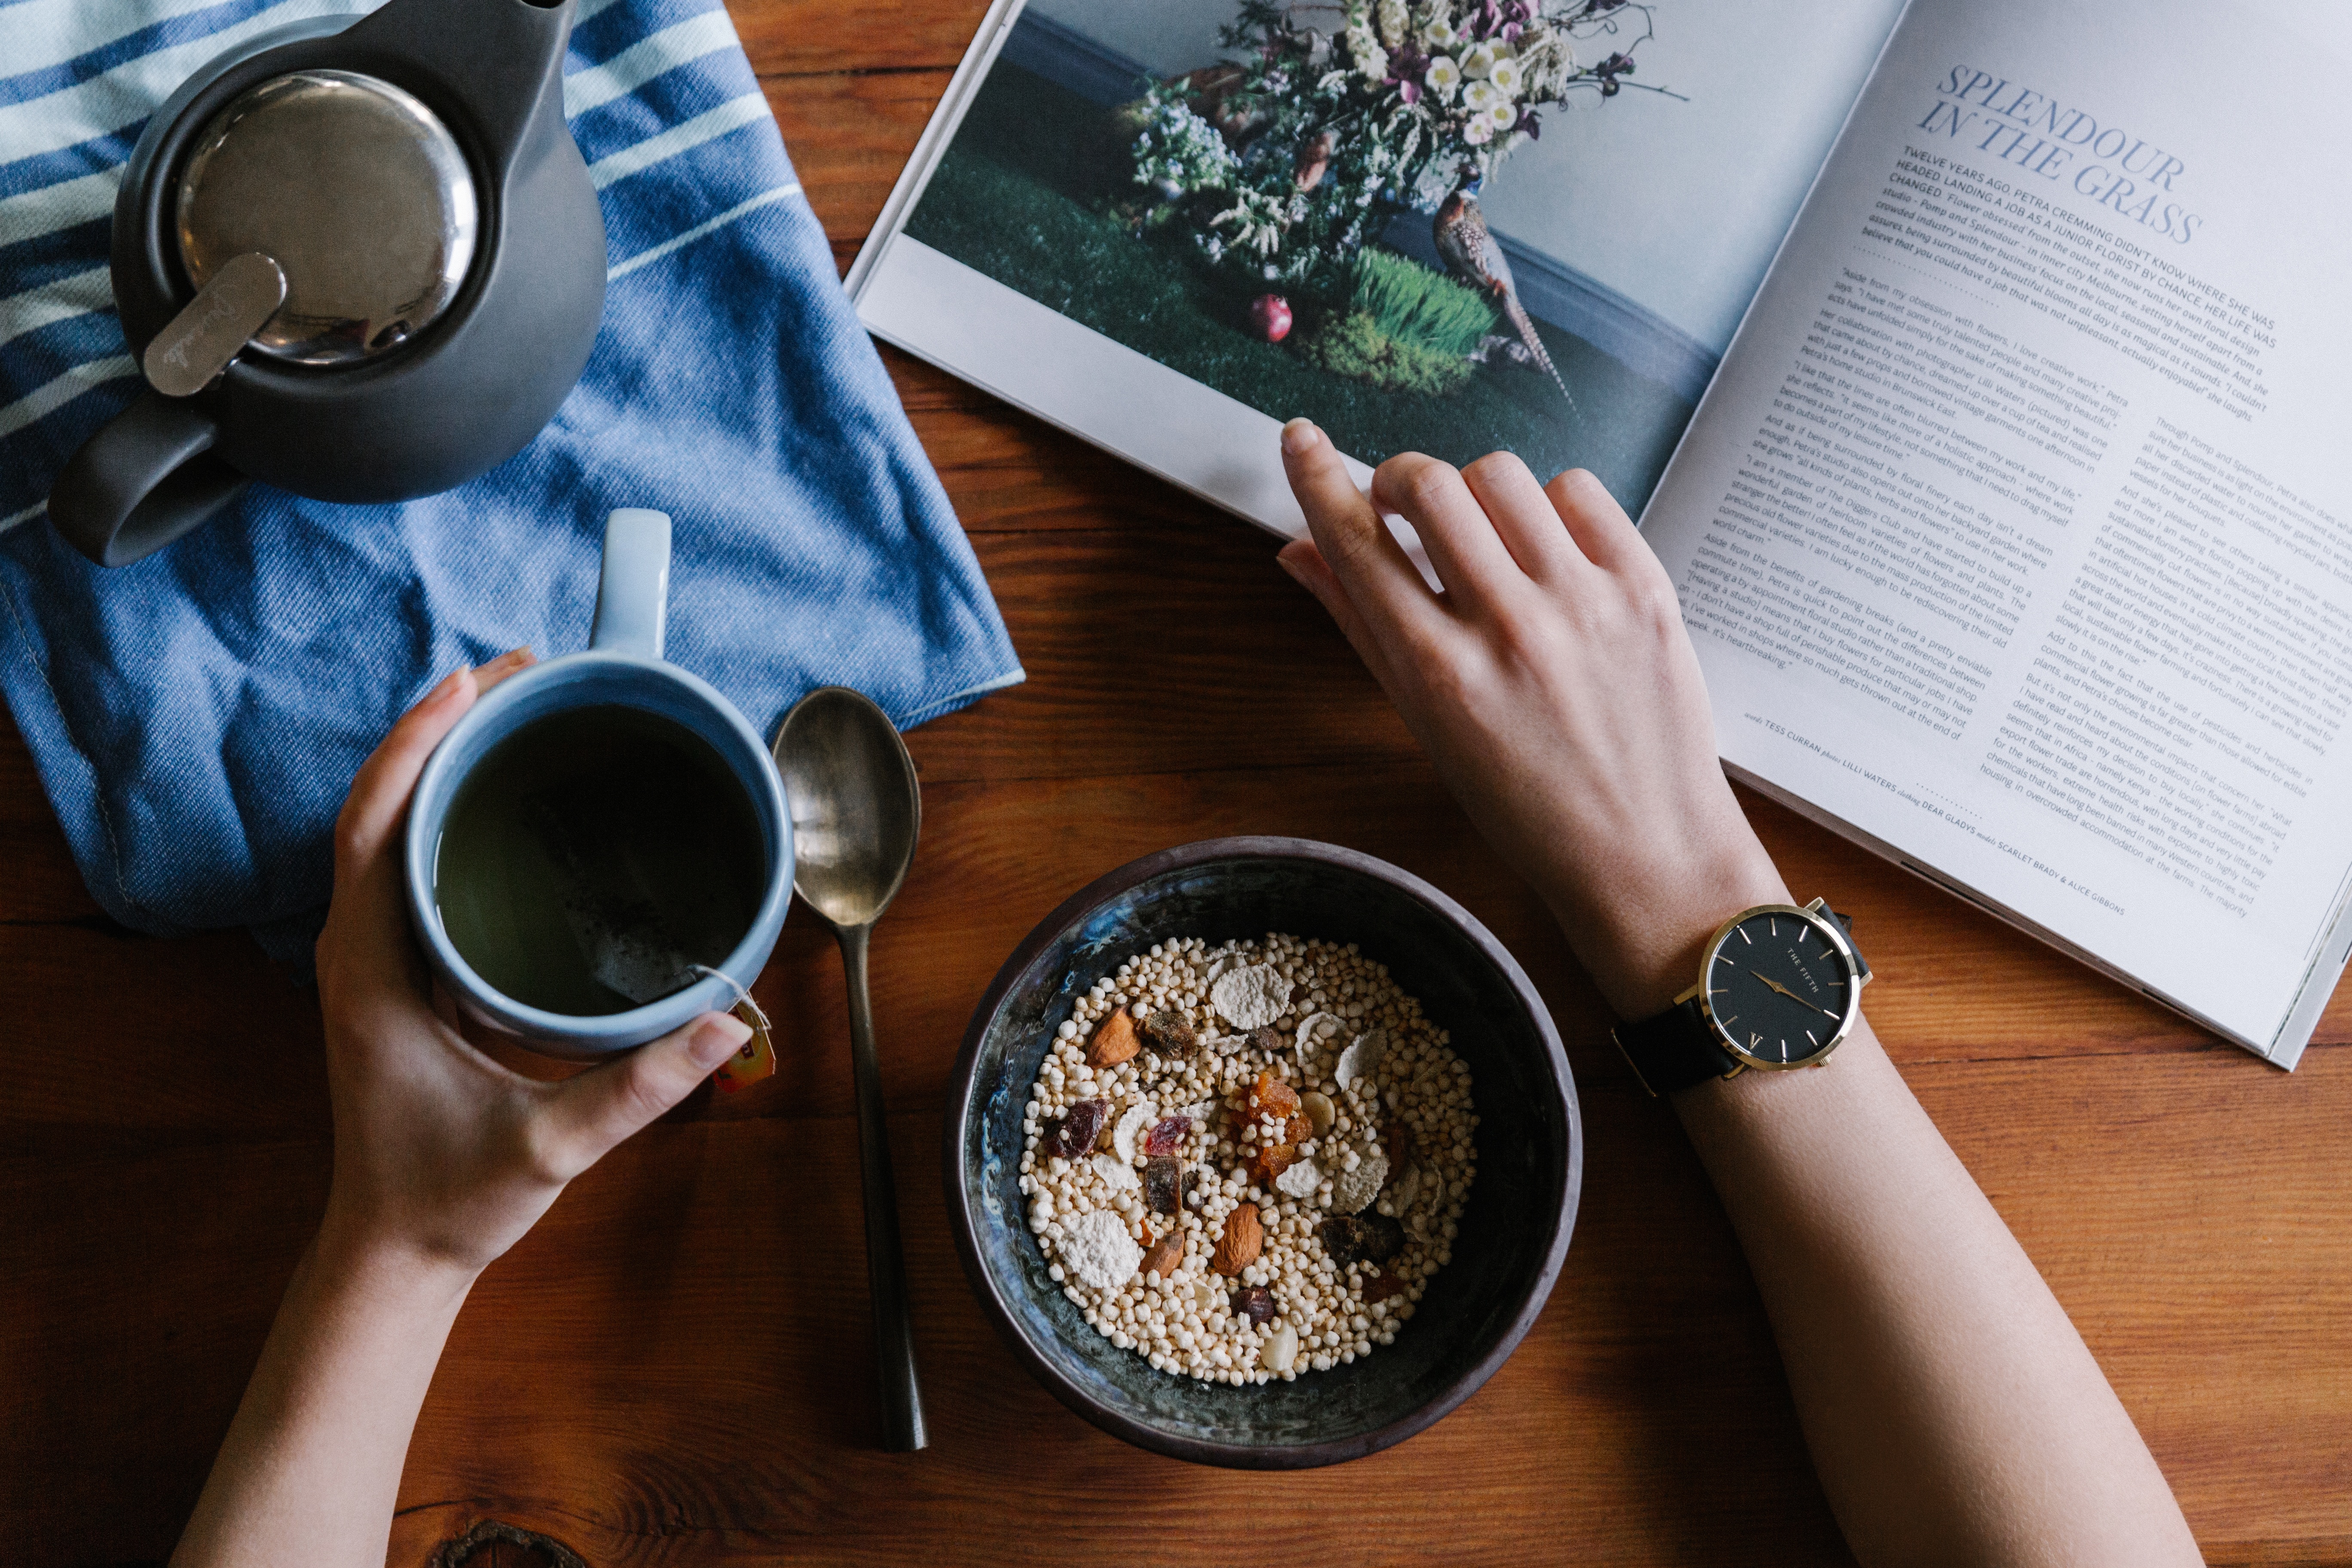
watch, person, coffee, grain, fruit, berry, sweet, tea, morning, clock, honey, cup, model, bowl, meal, food, red, natural, blueberry, fresh, drink, fashion, clothing, black, lady, breakfast, milk, gourmet, healthy, snack, dessert, coffee cup, delicious, spoon, almond, oatmeal, timepiece, strawberry, cereal, granola, eating, wrist watch, yogurt, wristwatch, nutrition, wrist, vegan, vegetarian, diet, organic, stylish, wearable, accessory, nobody, flavor, muesli, watches, porridge, oats, black watch, breakfast routine, morning routine, eating breakfast, reading magazine, morning reading, eating and reading, parfait